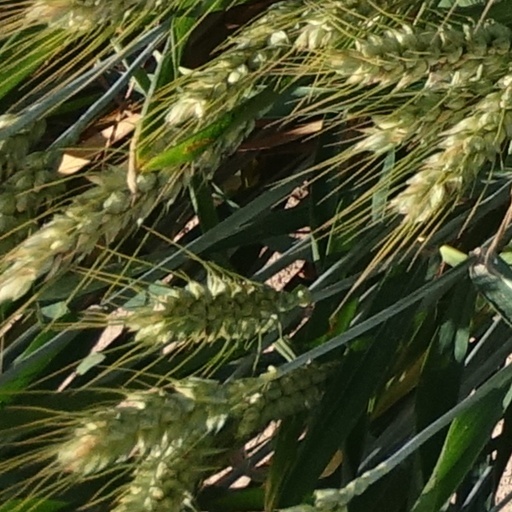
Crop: wheat